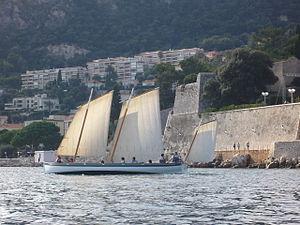
Laïssa Ana, la yole de Villefranche-sur-Mer, à la voile devant la citadelle de Villefranche durant la resquhilhada et la Rencontre de yoles de Bantry de 2009
La citadelle Saint-Elme située à Villefranche-sur-Mer est un monument historique du XVIᵉ siècle s’enserrant dans un ensemble architectural militaire plus large incluant le Fort du mont Alban, la tour Saint-Hospice de Saint-Jean-Cap-Ferrat et la batterie de Beaulieu-sur-Mer. Ce dispositif constituait un ensemble défensif autour du port royal de la Darse, le port militaire des États de Savoie.
Villefranche-sur-Mer est une commune française, limitrophe de Nice, située dans le département des Alpes-Maritimes en région Provence-Alpes-Côte d'Azur. Ses habitants sont appelés les Villefranchois, comme dans la plupart des communes portant le nom de Villefranche, et lu Vilafranquié en niçois. Par dérision, ils avaient aussi reçu le sobriquet de Suça-carouba.
Laïssa Ana, yole de Bantry connue localement sous le nom de « Yole de Villefranche », est basée à la darse de Villefranche-sur-Mer, près de Nice.
La yole de Bantry est une embarcation de bois se manœuvrant soit à l'aviron soit à la voile. Une yole du XVIIIᵉ siècle, parfois appelée « canot du commandant » ou « chaloupe amirale », a servi de modèle à la réalisation des yoles de Bantry actuelles. Depuis 1986, près de 80 yoles ont été construites sur le même modèle et la popularité de l’activité est grandissante.